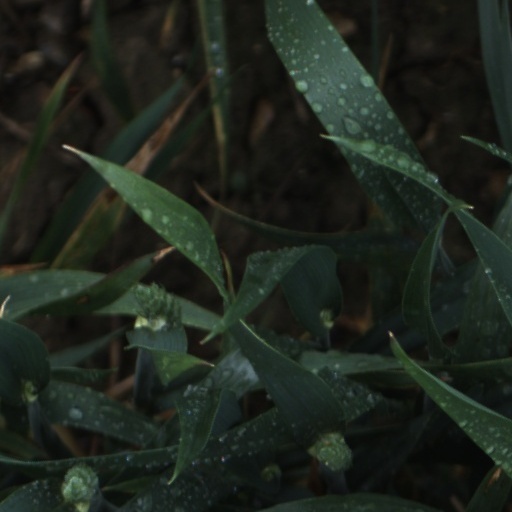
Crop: wheat